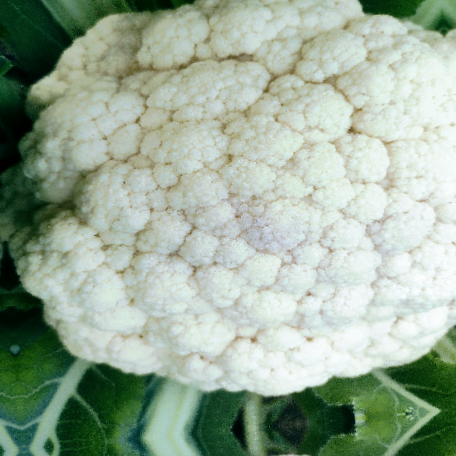
Label: Disease Free